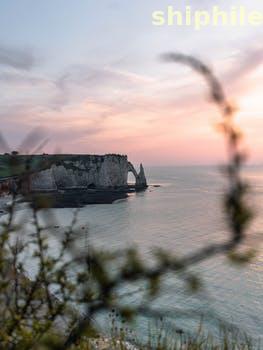
Label: Watermark